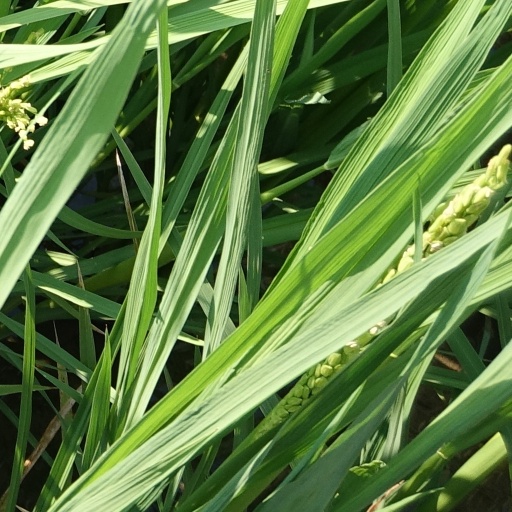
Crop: rice